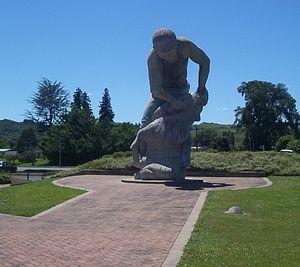
Te Kuiti est une petite localité du Nord de la région du King Country dans l’île du Nord de la Nouvelle-Zélande. La ville se présente elle-même comme la capitale mondiale de la tonte de moutons et est le lieu du championnat annuel de tonte de moutons.